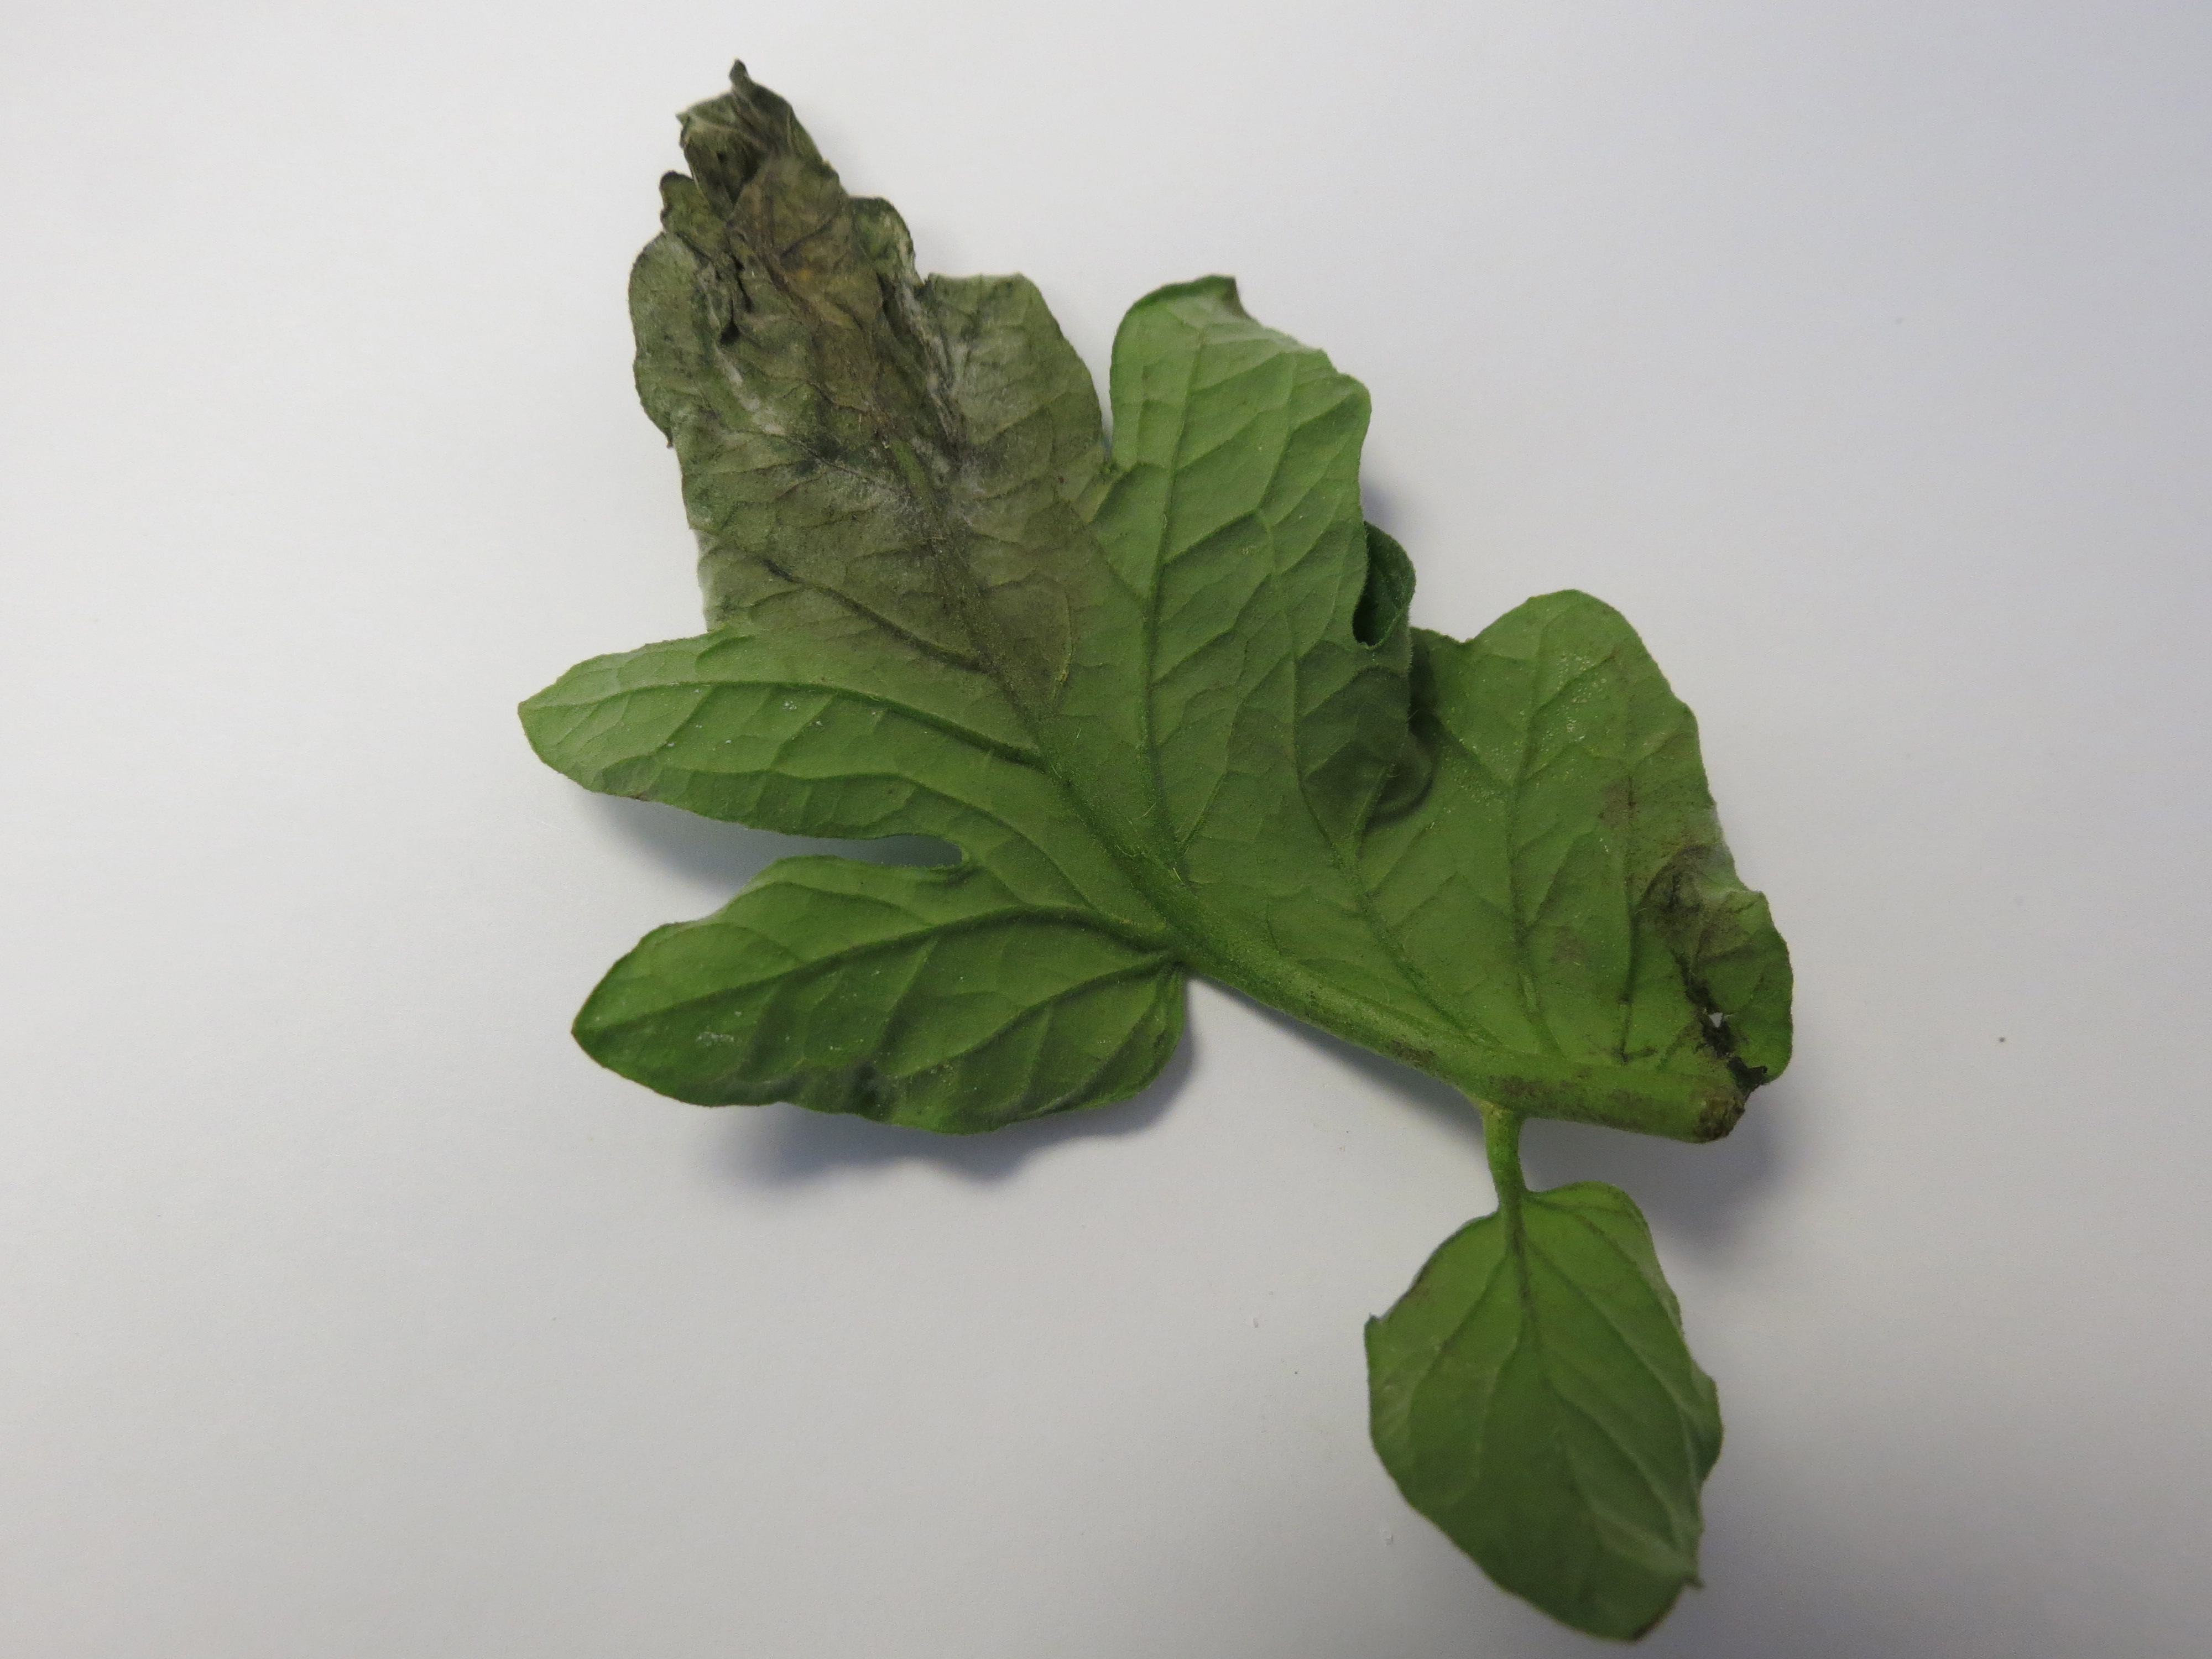
Labels: Potato leaf early blight